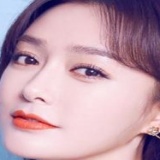
diễn viên Tần Lam